King Ranch

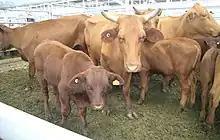
Santa Gertrudis cows and calves

The Brahmans, which were native to South Asia, were well adapted to thrive in South Texas' hot climate; they were crossed with the ranch's Beef Shorthorns to produce the ranch's own trademark stock — the Santa Gertrudis cattle, which were recognized as a breed in 1940.